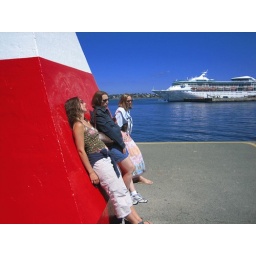
Resting against the lighthouse in Victoria on the water breaker wall thingy.